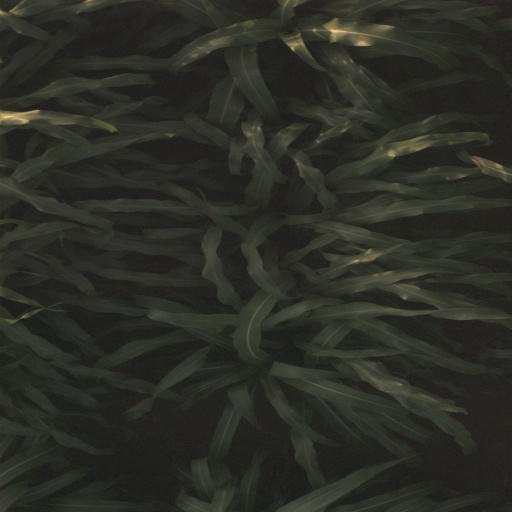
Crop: sorghum